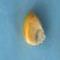
Maize quality: Good